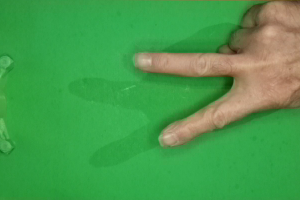
Label: scissors